Richard Hieram Sankey

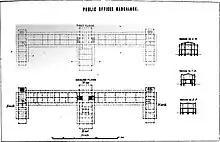
Plan of the government building in Bangalore, now housing the High Court and known as the "Attara Kacheri"

He spent a year in Burma as the executive engineer and superintendent of the jail at Moulmein. On 29 June 1861, he was promoted to substantive captain and was posted as the Garrison Engineer at Fort William, Calcutta and later as the assistant to chief engineer, Mysore until 1864, when he was made the chief engineer at Mysore. During this period he created a system within the irrigation department to deal with old Indian water catchment systems, surveying the catchment area and determining the area drained and the flows involved. Due to the reorganisation of the armed forces following the assumption of Crown rule in India he was transferred to the Royal Engineers on 29 April 1862. In Mysore, he was involved in public works and built several roads, buildings, tanks and canals.